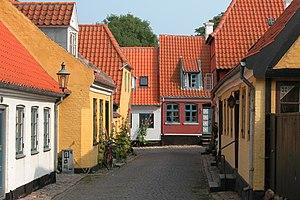
Ærø est une île de la mer Baltique appartenant au Danemark. Elle a une longueur de côte de 167 kilomètres, pour une superficie de 88 km².